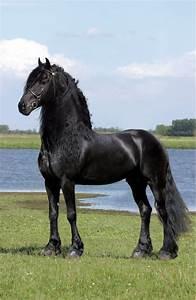
horse